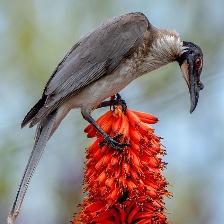
Species: NOISY FRIARBIRD
Scientific name: PHILEMON CORNICULATUS